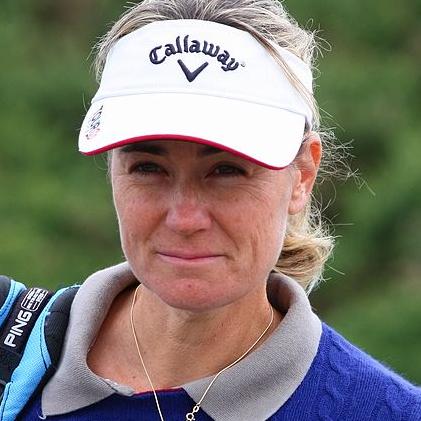
Age: 37